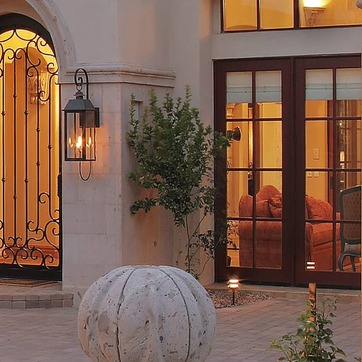
Material: foliage